Kelton B. Miller

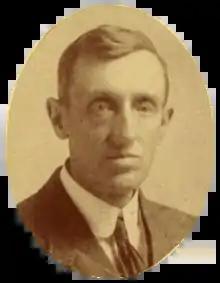

Kelton Bedell Miller (September 8, 1860 – December 2, 1941) was an American journalist and politician who served as Mayor of Pittsfield, Massachusetts. Miller was the owner and publisher of "The Berkshire Eagle" for 47 years. The Miller Building, built in 1912 in Pittsfield, Massachusetts, and now home to The Berkshire County Juvenile Court, is named after Kelton Miller.